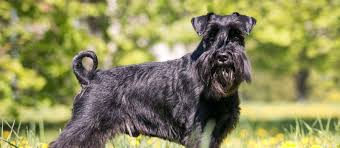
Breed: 220-n000053-standard_schnauzer